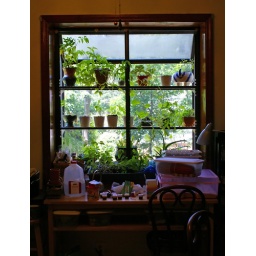
This is the window in our kitchen with our various plants that totally need to be replanted.